International Rhino Foundation

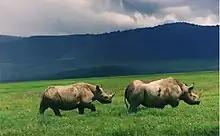
Black Rhinoceros in Ngorongoro Crater, Tanzania

Zimbabwe is home to the world's fourth largest black rhino population after South Africa, Namibia and Kenya. Organized gangs of poachers slaughtered nearly one-quarter of the country's rhinos between 2007 and 2009, as once again southern African nations faced an upsurge in poaching activity. The renewed poaching activity has been driven primarily by demand from Asian markets, particularly Vietnam and China.